Airdrie, North Lanarkshire

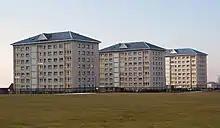
The Holehills Flats (now demolished)

The 1970s saw the opening of Monklands Hospital, which replaced an older hospital on the Airdrie House estate. Airdrie hosted the National Mòd in 1993.